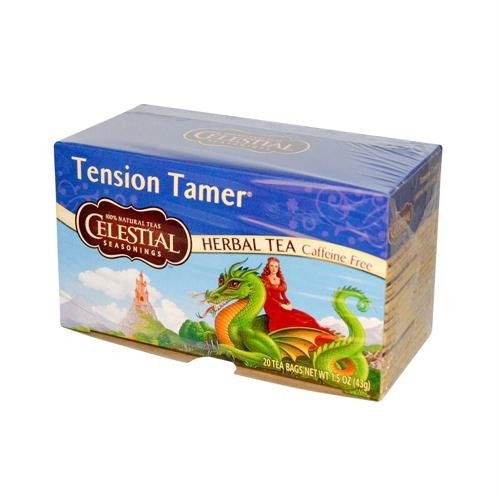
Item Name: CELESTIAL SEASONINGS HERB TEA,TENSION TAMER, 20 BAG
Product Description: CELESTIAL SEASONINGS HERB TEA,TENSION TAMER, 20 BAG, CS-6
Value: 20.0
Unit: Count

Price: 3.12